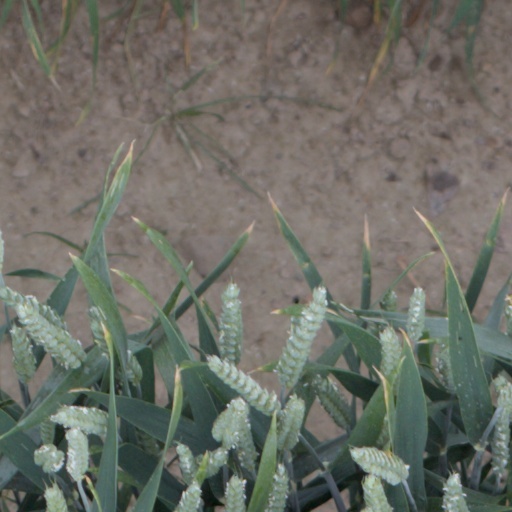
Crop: wheat